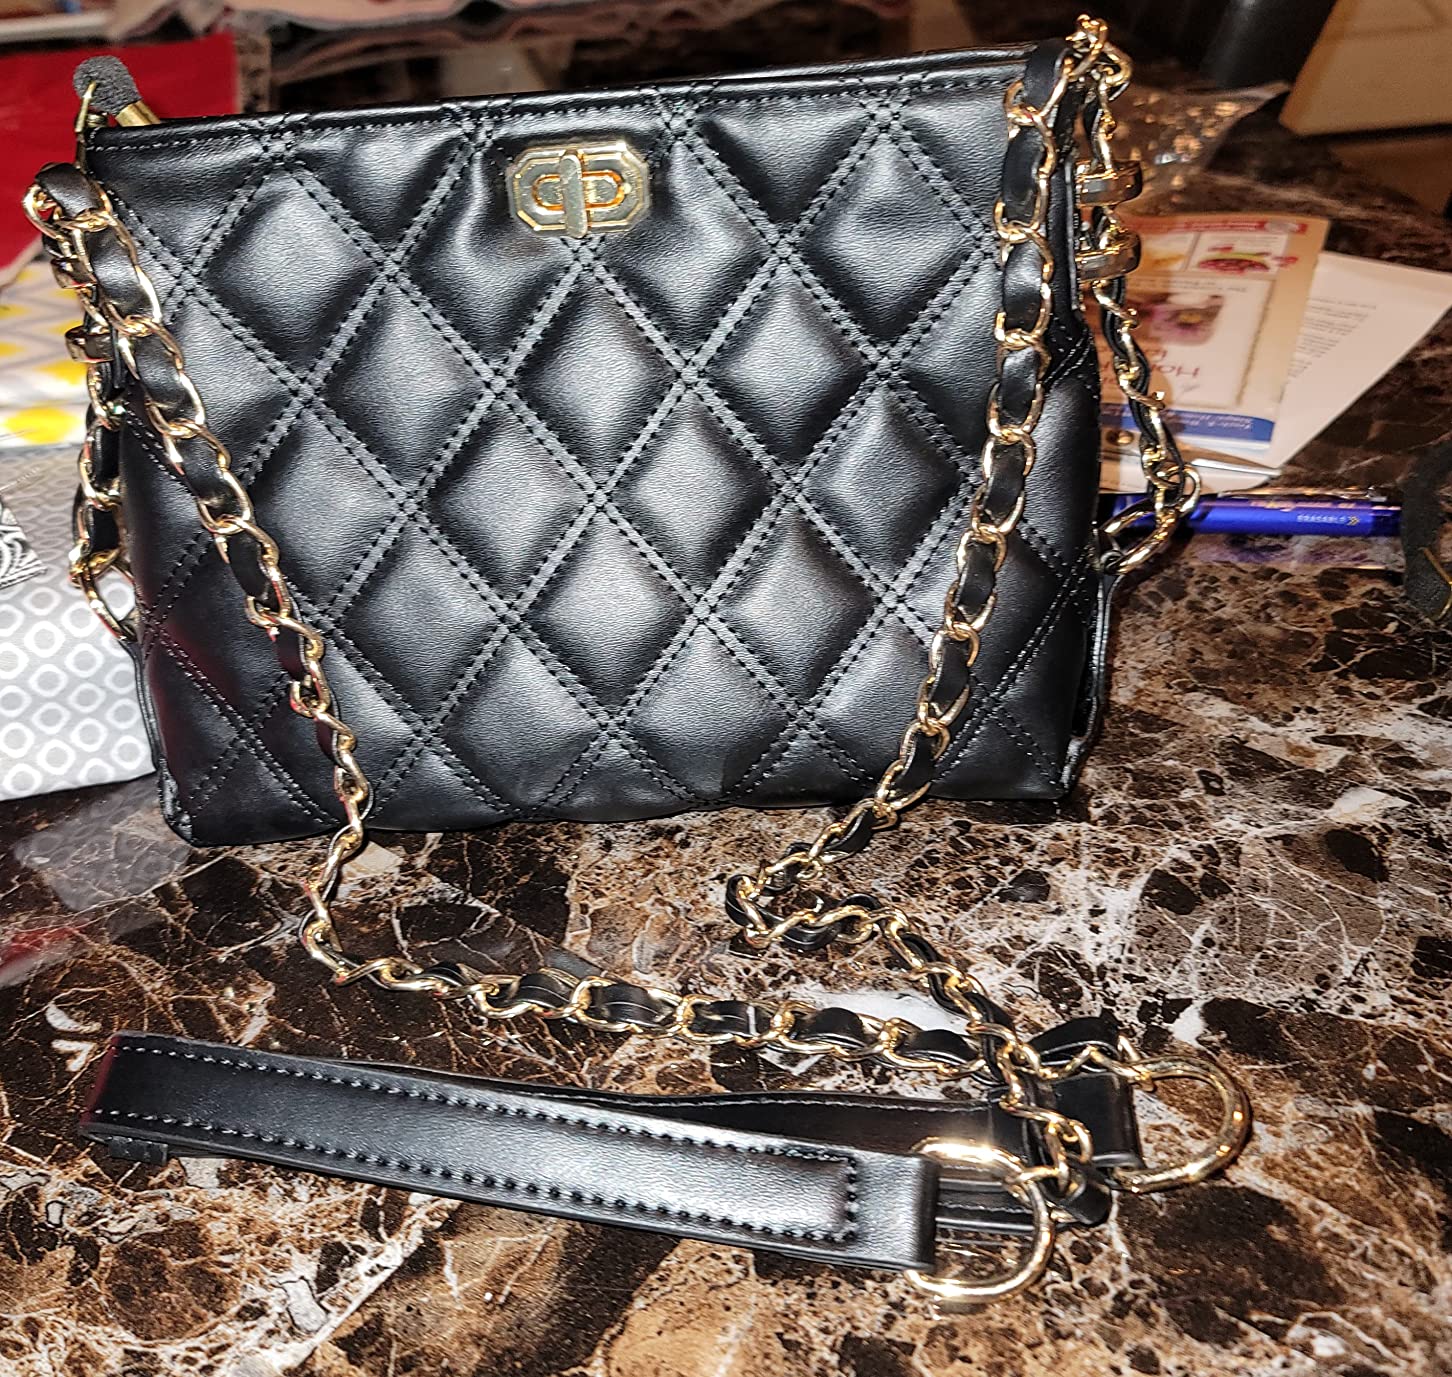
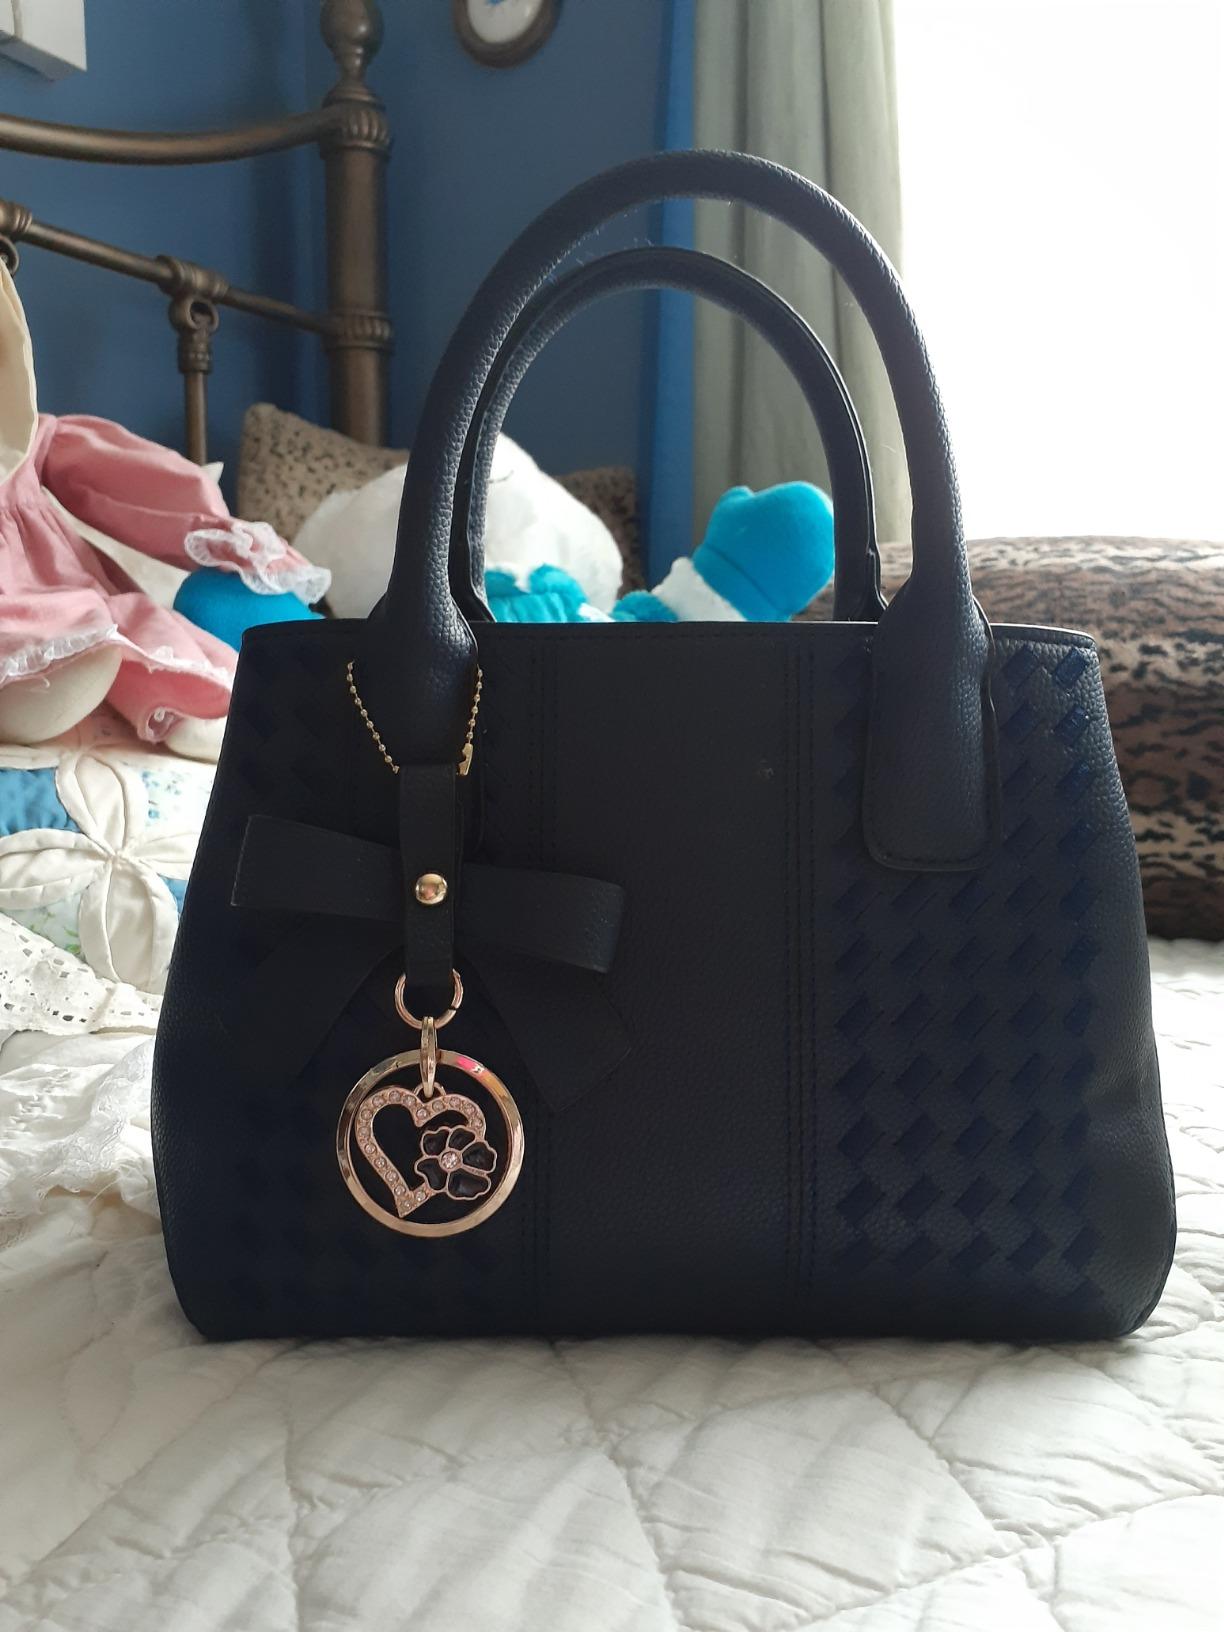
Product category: accessories_handbag
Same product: no